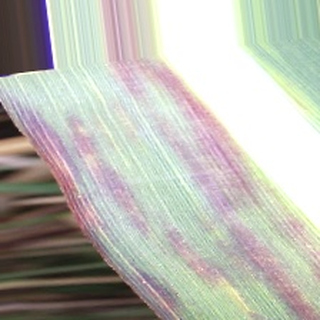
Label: sugarcane_bacterial_blight